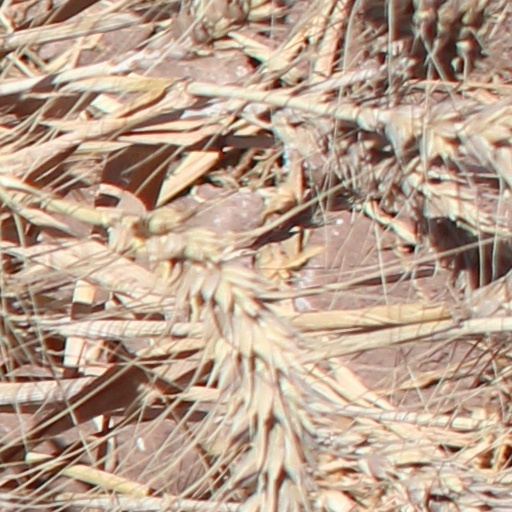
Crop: wheat